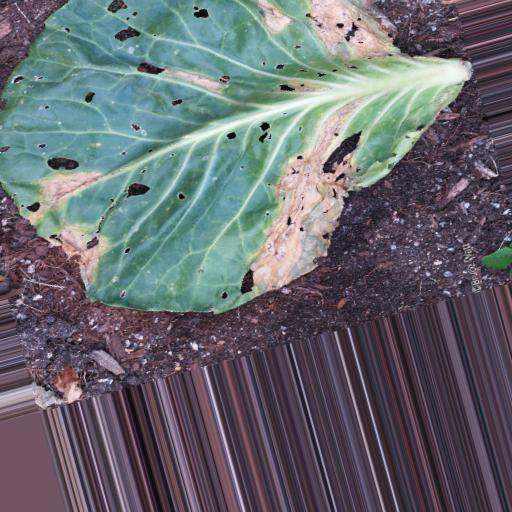
Label: Black Rot